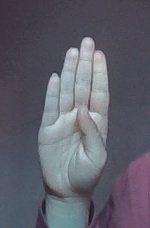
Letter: kaaf